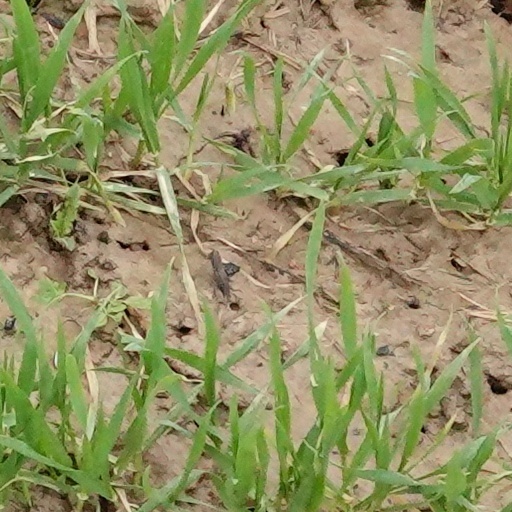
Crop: wheat